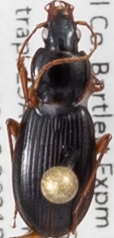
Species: Synuchus impunctatus
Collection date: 2021-08-25
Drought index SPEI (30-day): -0.386
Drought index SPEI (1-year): -0.944
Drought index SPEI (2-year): -0.54